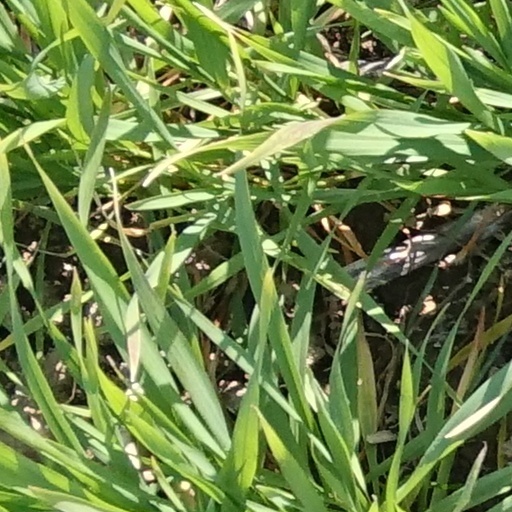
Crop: wheat